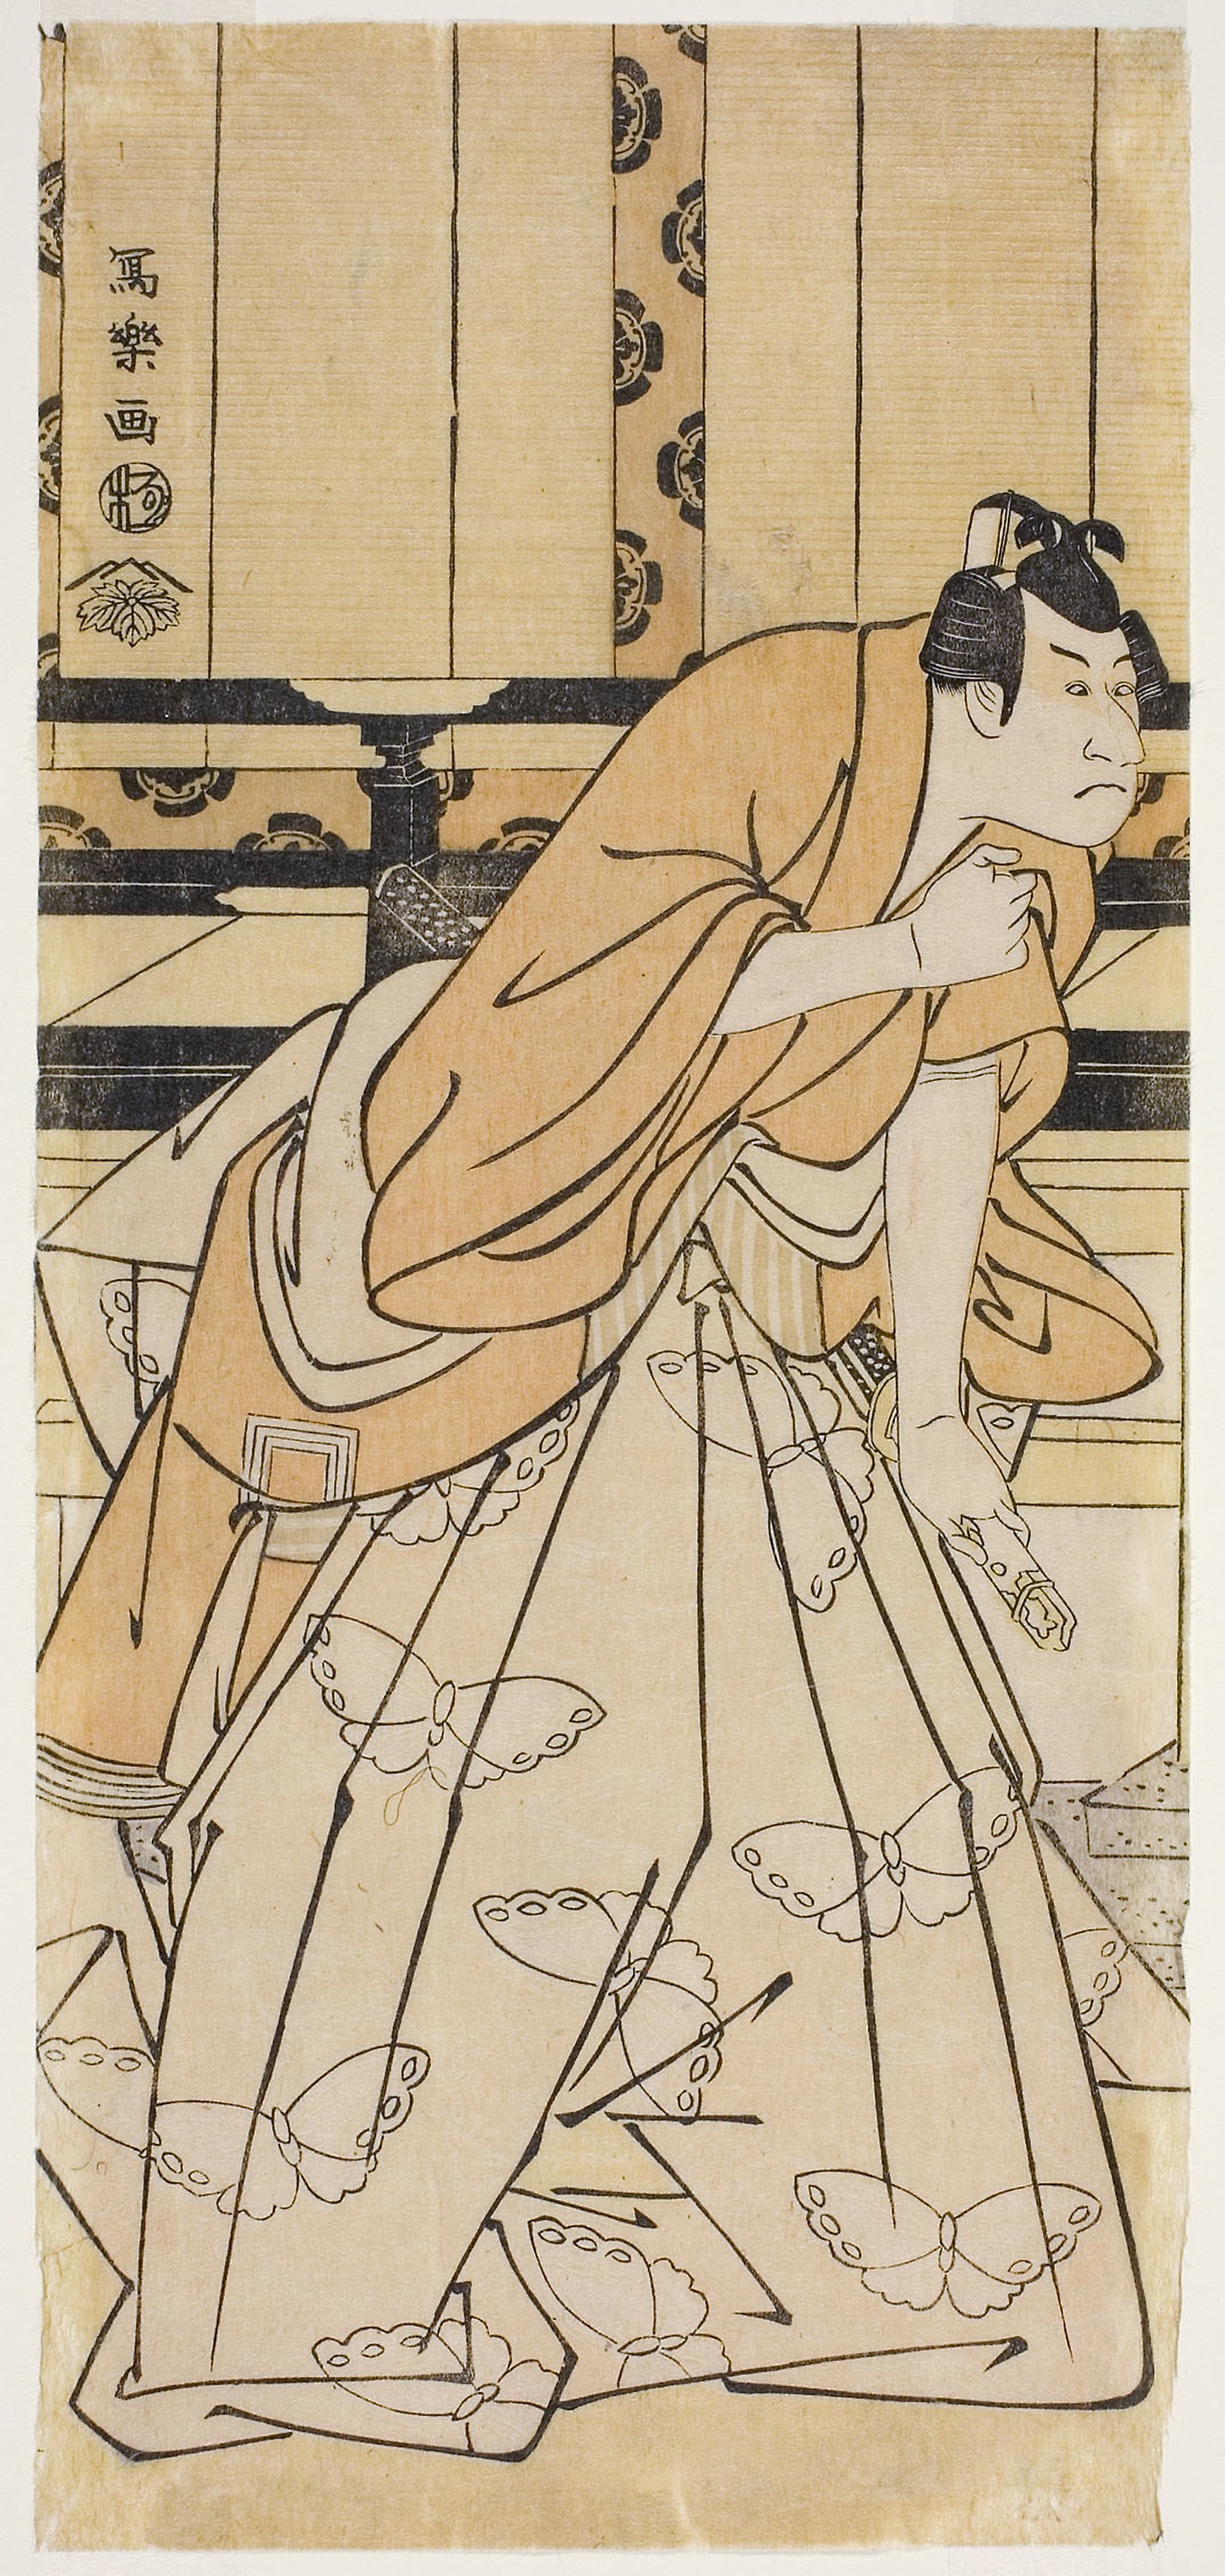
clothing, text, cartoon, art, design, joint, illustration, line, drawing, paper, pattern, fiction, human behavior, artwork, font, sketch, fictional character, costume design, printmaking, comics, history